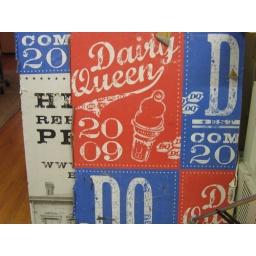
Dairy Queen construction wall graphic that Lauragami made while the building was being remodeled in Stillwater, MN